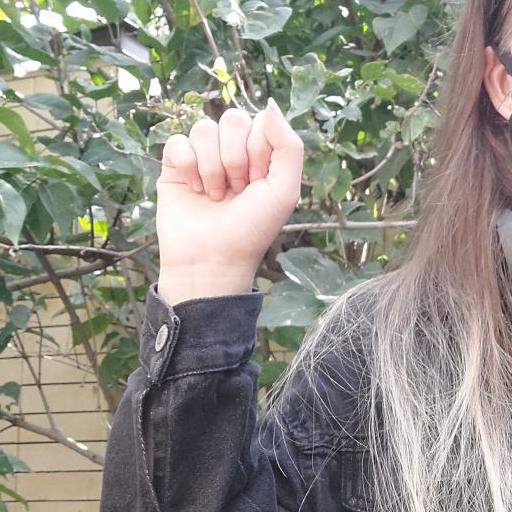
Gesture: fist